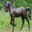
Label: horse